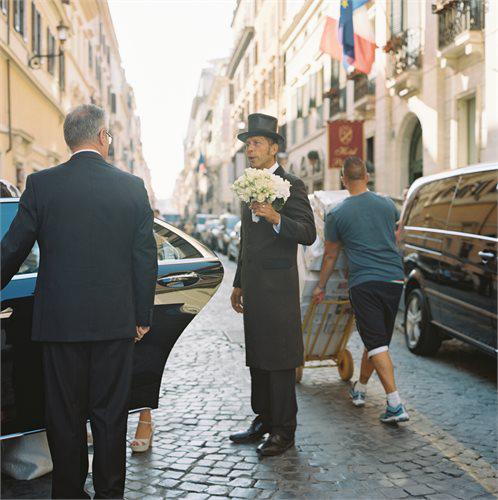
person assisting the bride into her car for the ceremony
Relation: Action